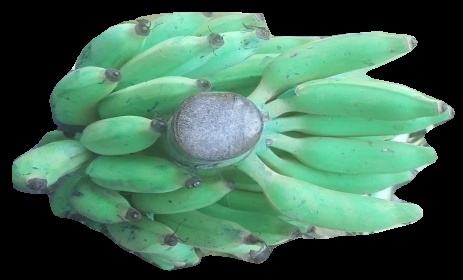
Variety: elakki-bale
Grade: grade2